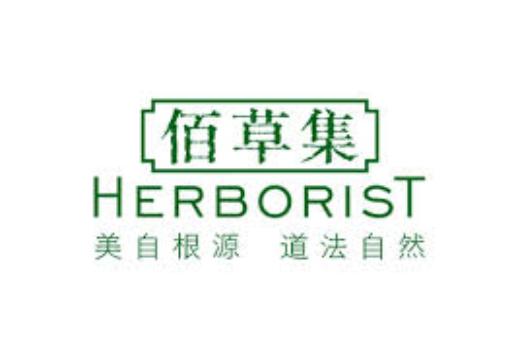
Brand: Herborist
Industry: Necessities